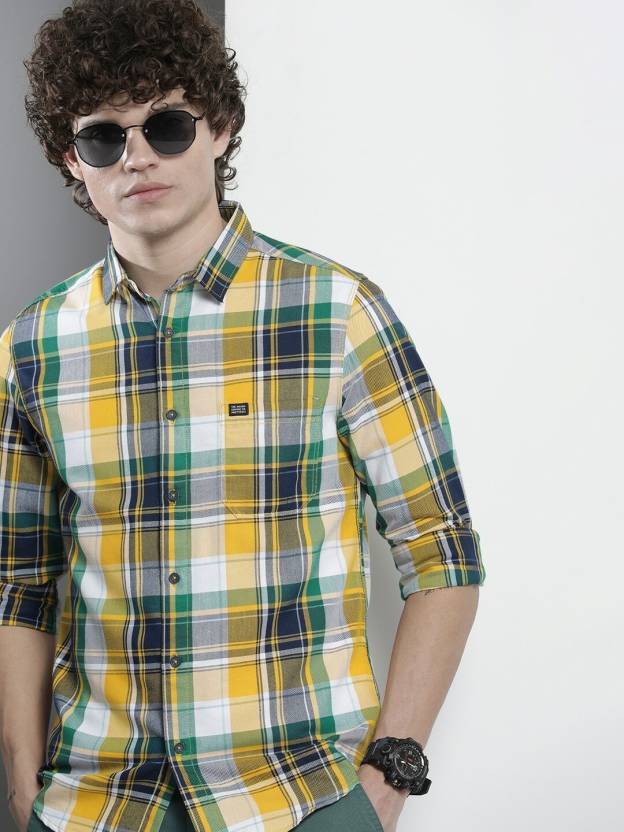
Product: Men Regular Fit Checkered Cut Away Collar Casual Shirt
Price: ₹730
Colors: Yellow
Pattern: Checkered
Description: Men's Yellow Cotton Checkered Casual Shirt
Other details: Cotton